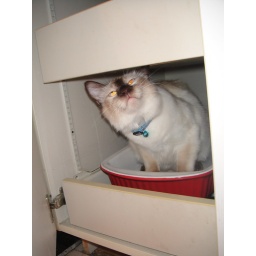
in the kitchen cabinet of course